Kreenholm Manufacturing Company

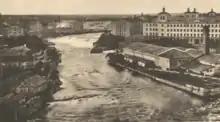
Narva River, Narva falls, and the Kreenholm Manufacturing Company buildings, 1886.

The managers and assistant managers of the mills were mainly Englishmen, as well as some Germans and Russians. The majority of the labourers were Estonians, but the initially smaller share of Russian workers would increase over time. The company provided a hospital, schooling for 1,200 children, a Lutheran church (for the Estonians and Germans), and a Russian Orthodox church (built at a cost of $250,000). Employees lived at the mill paying nominal rent. The owners provided a monthly allowance and board for workers who had spent longer than 30 years at the factory.